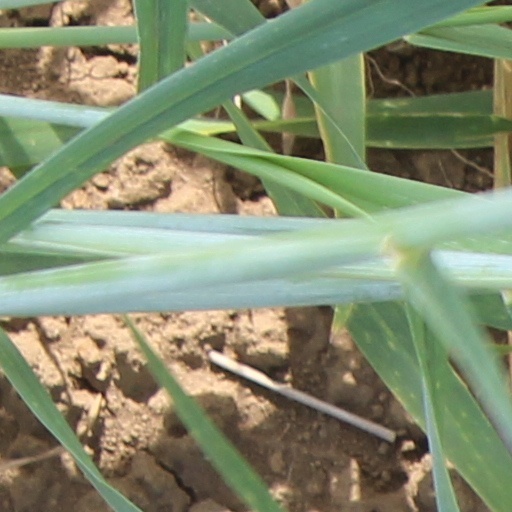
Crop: wheat